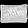
Label: Bag